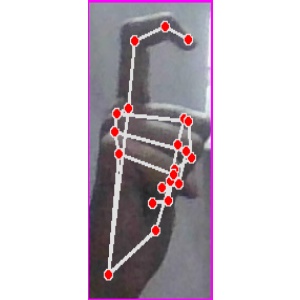
अक्षर: ट